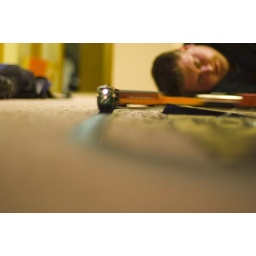
My childhood train set, unboxed after sitting for 20+ years, running again around our Christmas tree.